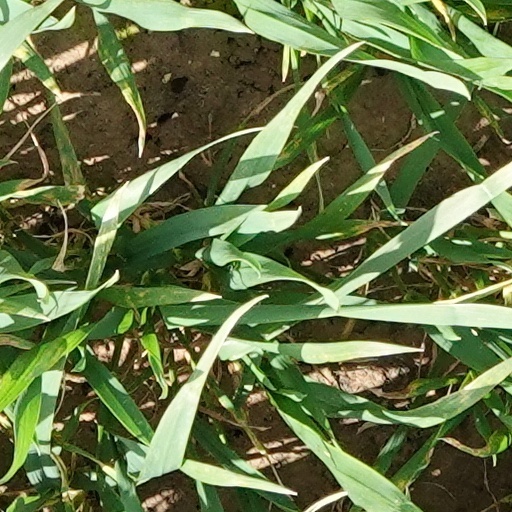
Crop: wheat